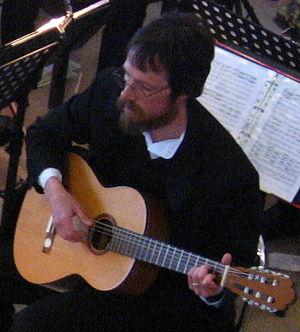
Helmut Kickton est un organiste, chef de chœur et multi-instrumentiste allemand, né à Cologne le 28 juin 1956.